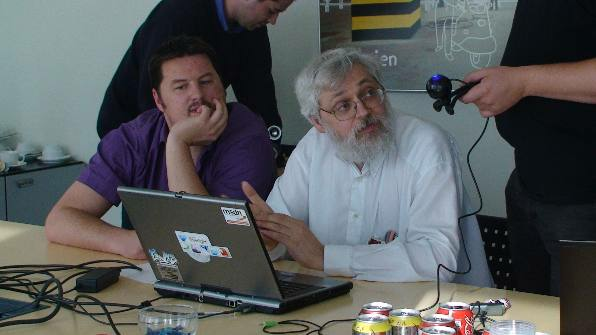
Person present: Yes